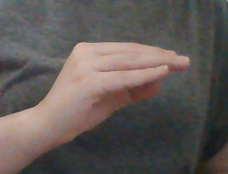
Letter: jeem